List of butterflies of Israel

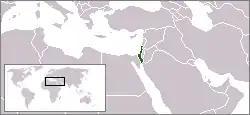
Location of Israel

This is a complete list of butterfly taxa that occur or have occurred in the wild, within the current boundaries of the State of Israel, the Palestinian territories and the Golan Heights.